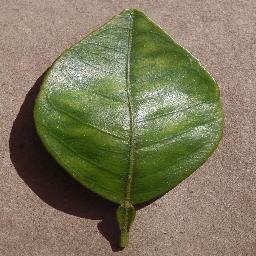
Label: Orange___Haunglongbing_(Citrus_greening)